2004 Seattle Seahawks season

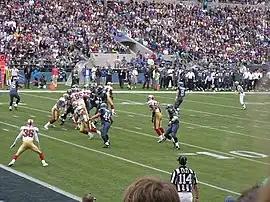
The Seahawks in the red zone in their week 3 shutout of San Francisco, September 26

The 2004 Seattle Seahawks season was the franchise's 29th season in the National Football League (NFL), the third season in Qwest Field and the 6th under head coach Mike Holmgren. Finishing the season at 9–7, the Seahawks were unable to replicate the year they had prior.